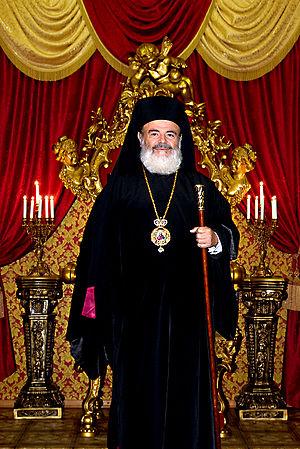
Christodule Iᵉʳ ou Christodoulos Iᵉʳ fut primat de l'Église orthodoxe autocéphale de Grèce de 1998 à sa mort.